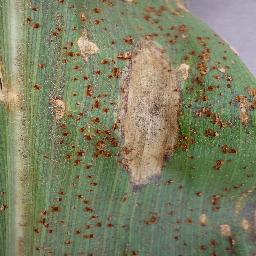
Label: Corn_(Maize)___Northern_Leaf_Blight